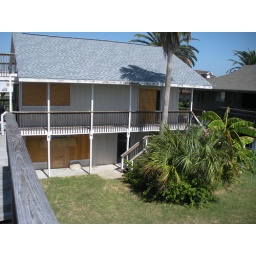
final pic of the house from the deck over the boat before we evacuated